Paul Tracy

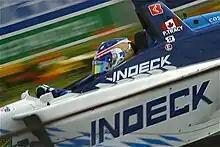
Tracy driving in the 2005 Toyota Grand Prix of Long Beach

He returned to Forsythe for the 2005 season to drive the No. 3 car. Tracy started on pole position at the season-opening Toyota Grand Prix of Long Beach and finished second. Two races later, in the Time Warner Cable Road Runner 225 at Milwaukee, he qualified fifth and led 192 of 225 laps to earn his fourth victory at the track. Tracy then won the Grand Prix of Cleveland from pole position, leading 46 of 91 laps and taking the championship lead from Sébastien Bourdais. He lost the points lead to Bourdais when his car ran out of fuel in the following Molson Indy Toronto after the two were involved in an unrelated collision at the pit lane exit. In the last seven races, he finished on the podium three times and took pole in Denver, where he led 59 laps before crashing. Tracy led a race-high 107 laps in the Hurricane Relief 400 at Las Vegas Motor Speedway before being hit in the rear by Bourdais, ending his race early. He placed fourth in the championship standings with 246 points.